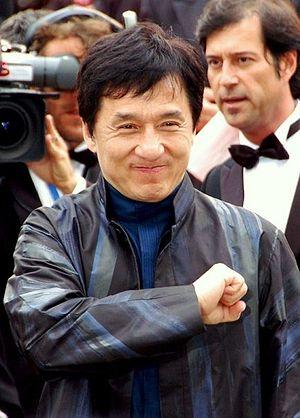
Le terme asiatique désigne une personne originaire d'Asie.
Jackie Chan, né Chan Kong-Sang le 7 avril 1954 à Hong Kong, est un acteur, chanteur, cascadeur, scénariste, réalisateur et producteur chinois.